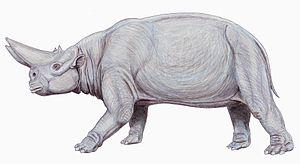
Les téthythériens sont des mammifères altongulés, ce qui signifie qu'ils marchent sur le bout d'un nombre impair de doigts sur les pattes arrière. Ils regroupent les siréniens et les proboscidiens. Leur principale caractéristique est de posséder des orbites oculaires très en avant du crâne et ramenées ainsi sur la face avant de la tête.
Les embrithopodes constituent un ordre de mammifères paenongulés, tous connus exclusivement dans le registre fossile, et dont Arsinoitherium constitue le genre le plus représentatif.
Arsinoitherium est un genre éteint de Paenungulata, mammifères apparentés aux éléphants, et aux Hyracoidea. Ces espèces ressemblaient à des rhinocéros herbivores et vivaient à la fin de l'Éocène et au début de l'Oligocène au nord de l'Afrique, il y a 36 à 30 millions d'années, dans les forêts tropicales humides, et en marge des marécages. Une espèce nouvellement découverte, Arsinoitherium giganteum, vivait en Éthiopie il y a environ 27 millions d'années.